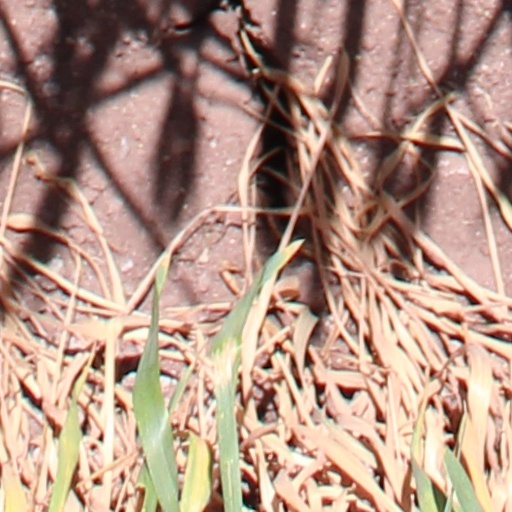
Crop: wheat